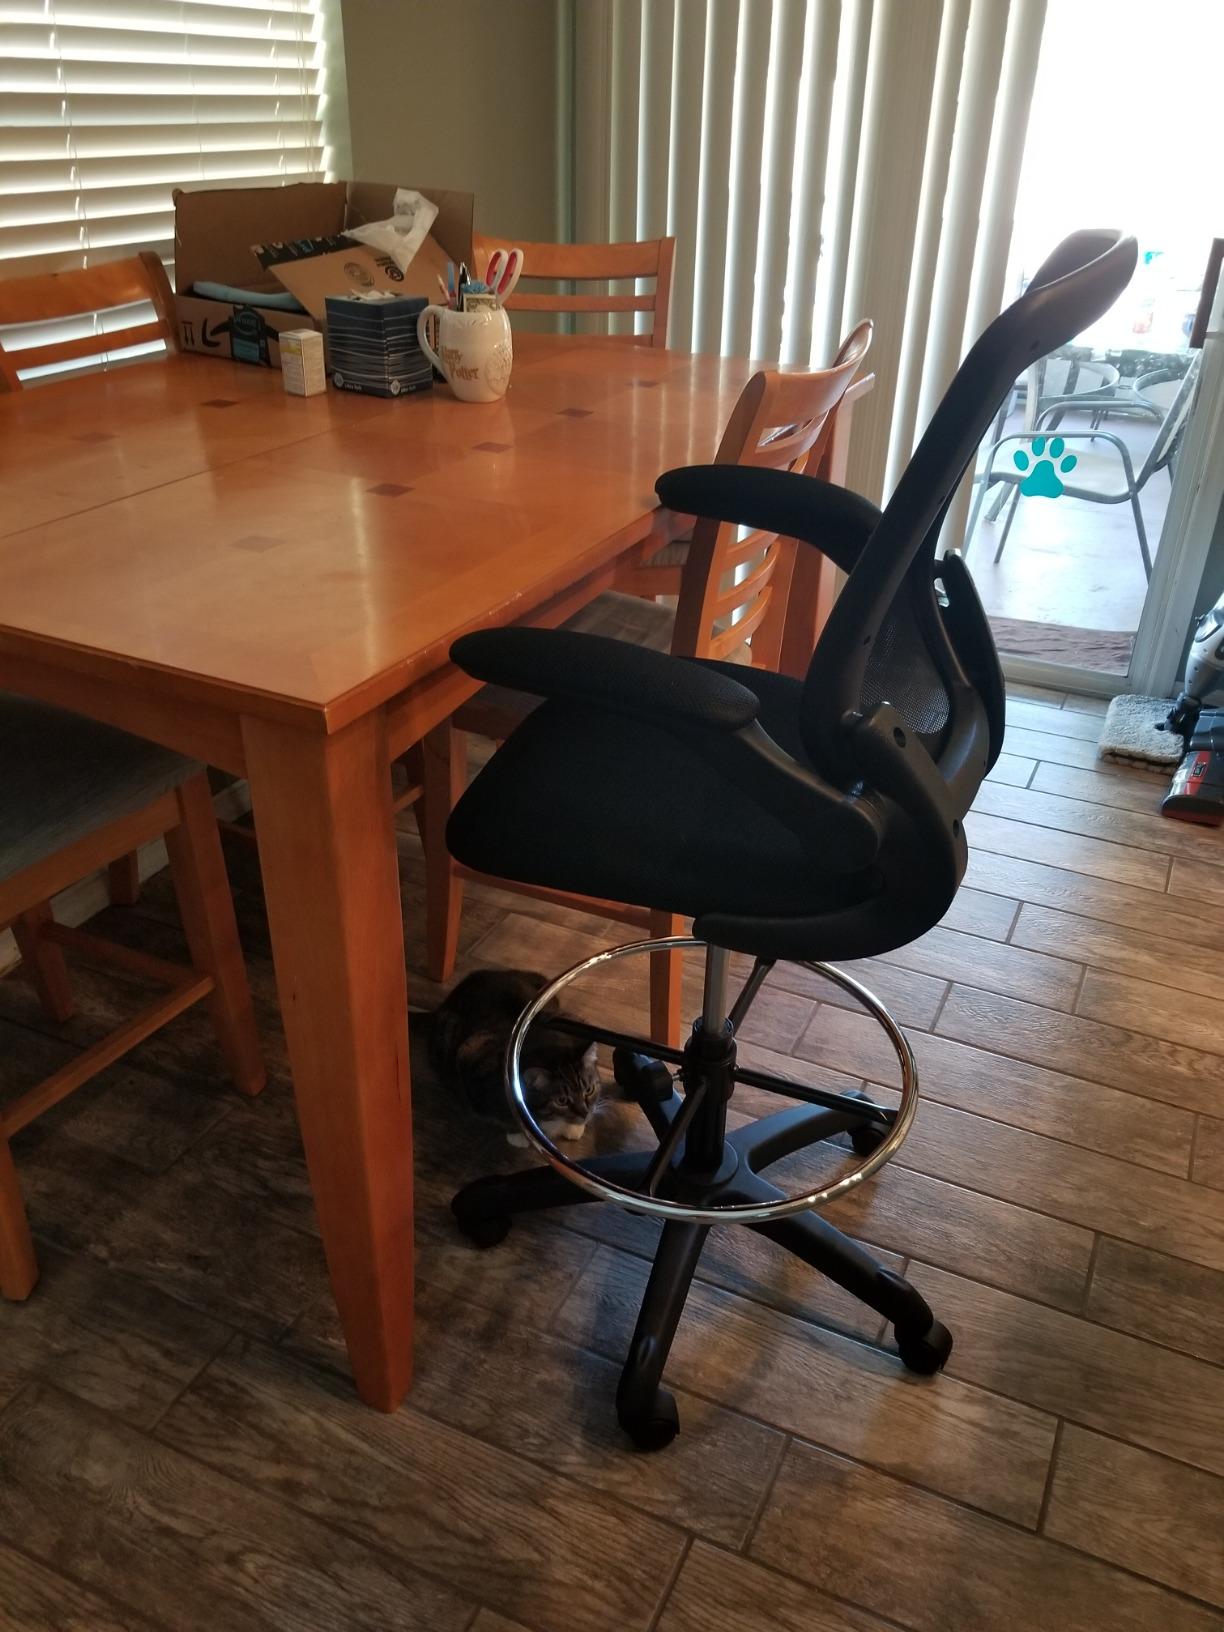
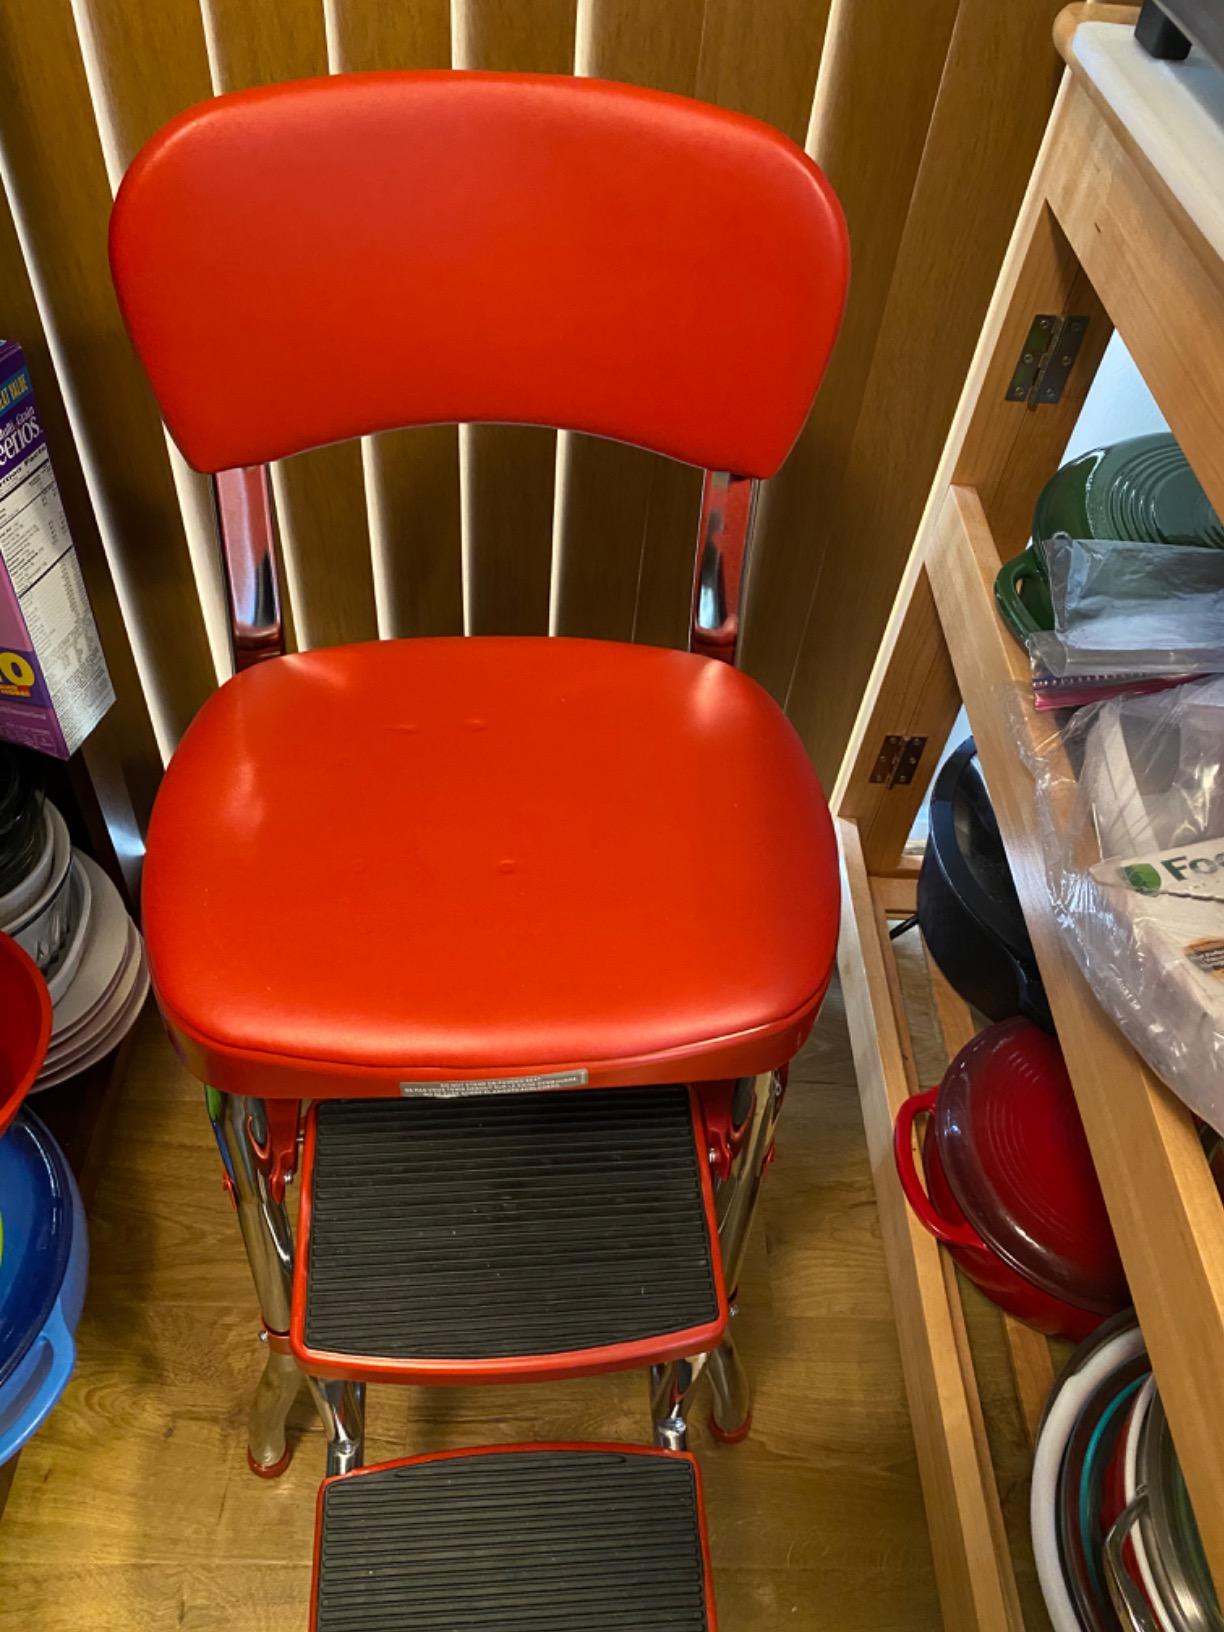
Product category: items_chair
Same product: no